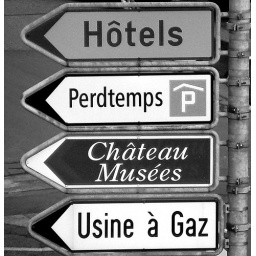
Switzerland by train : Lausanne, in the street